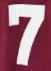
Number: 7